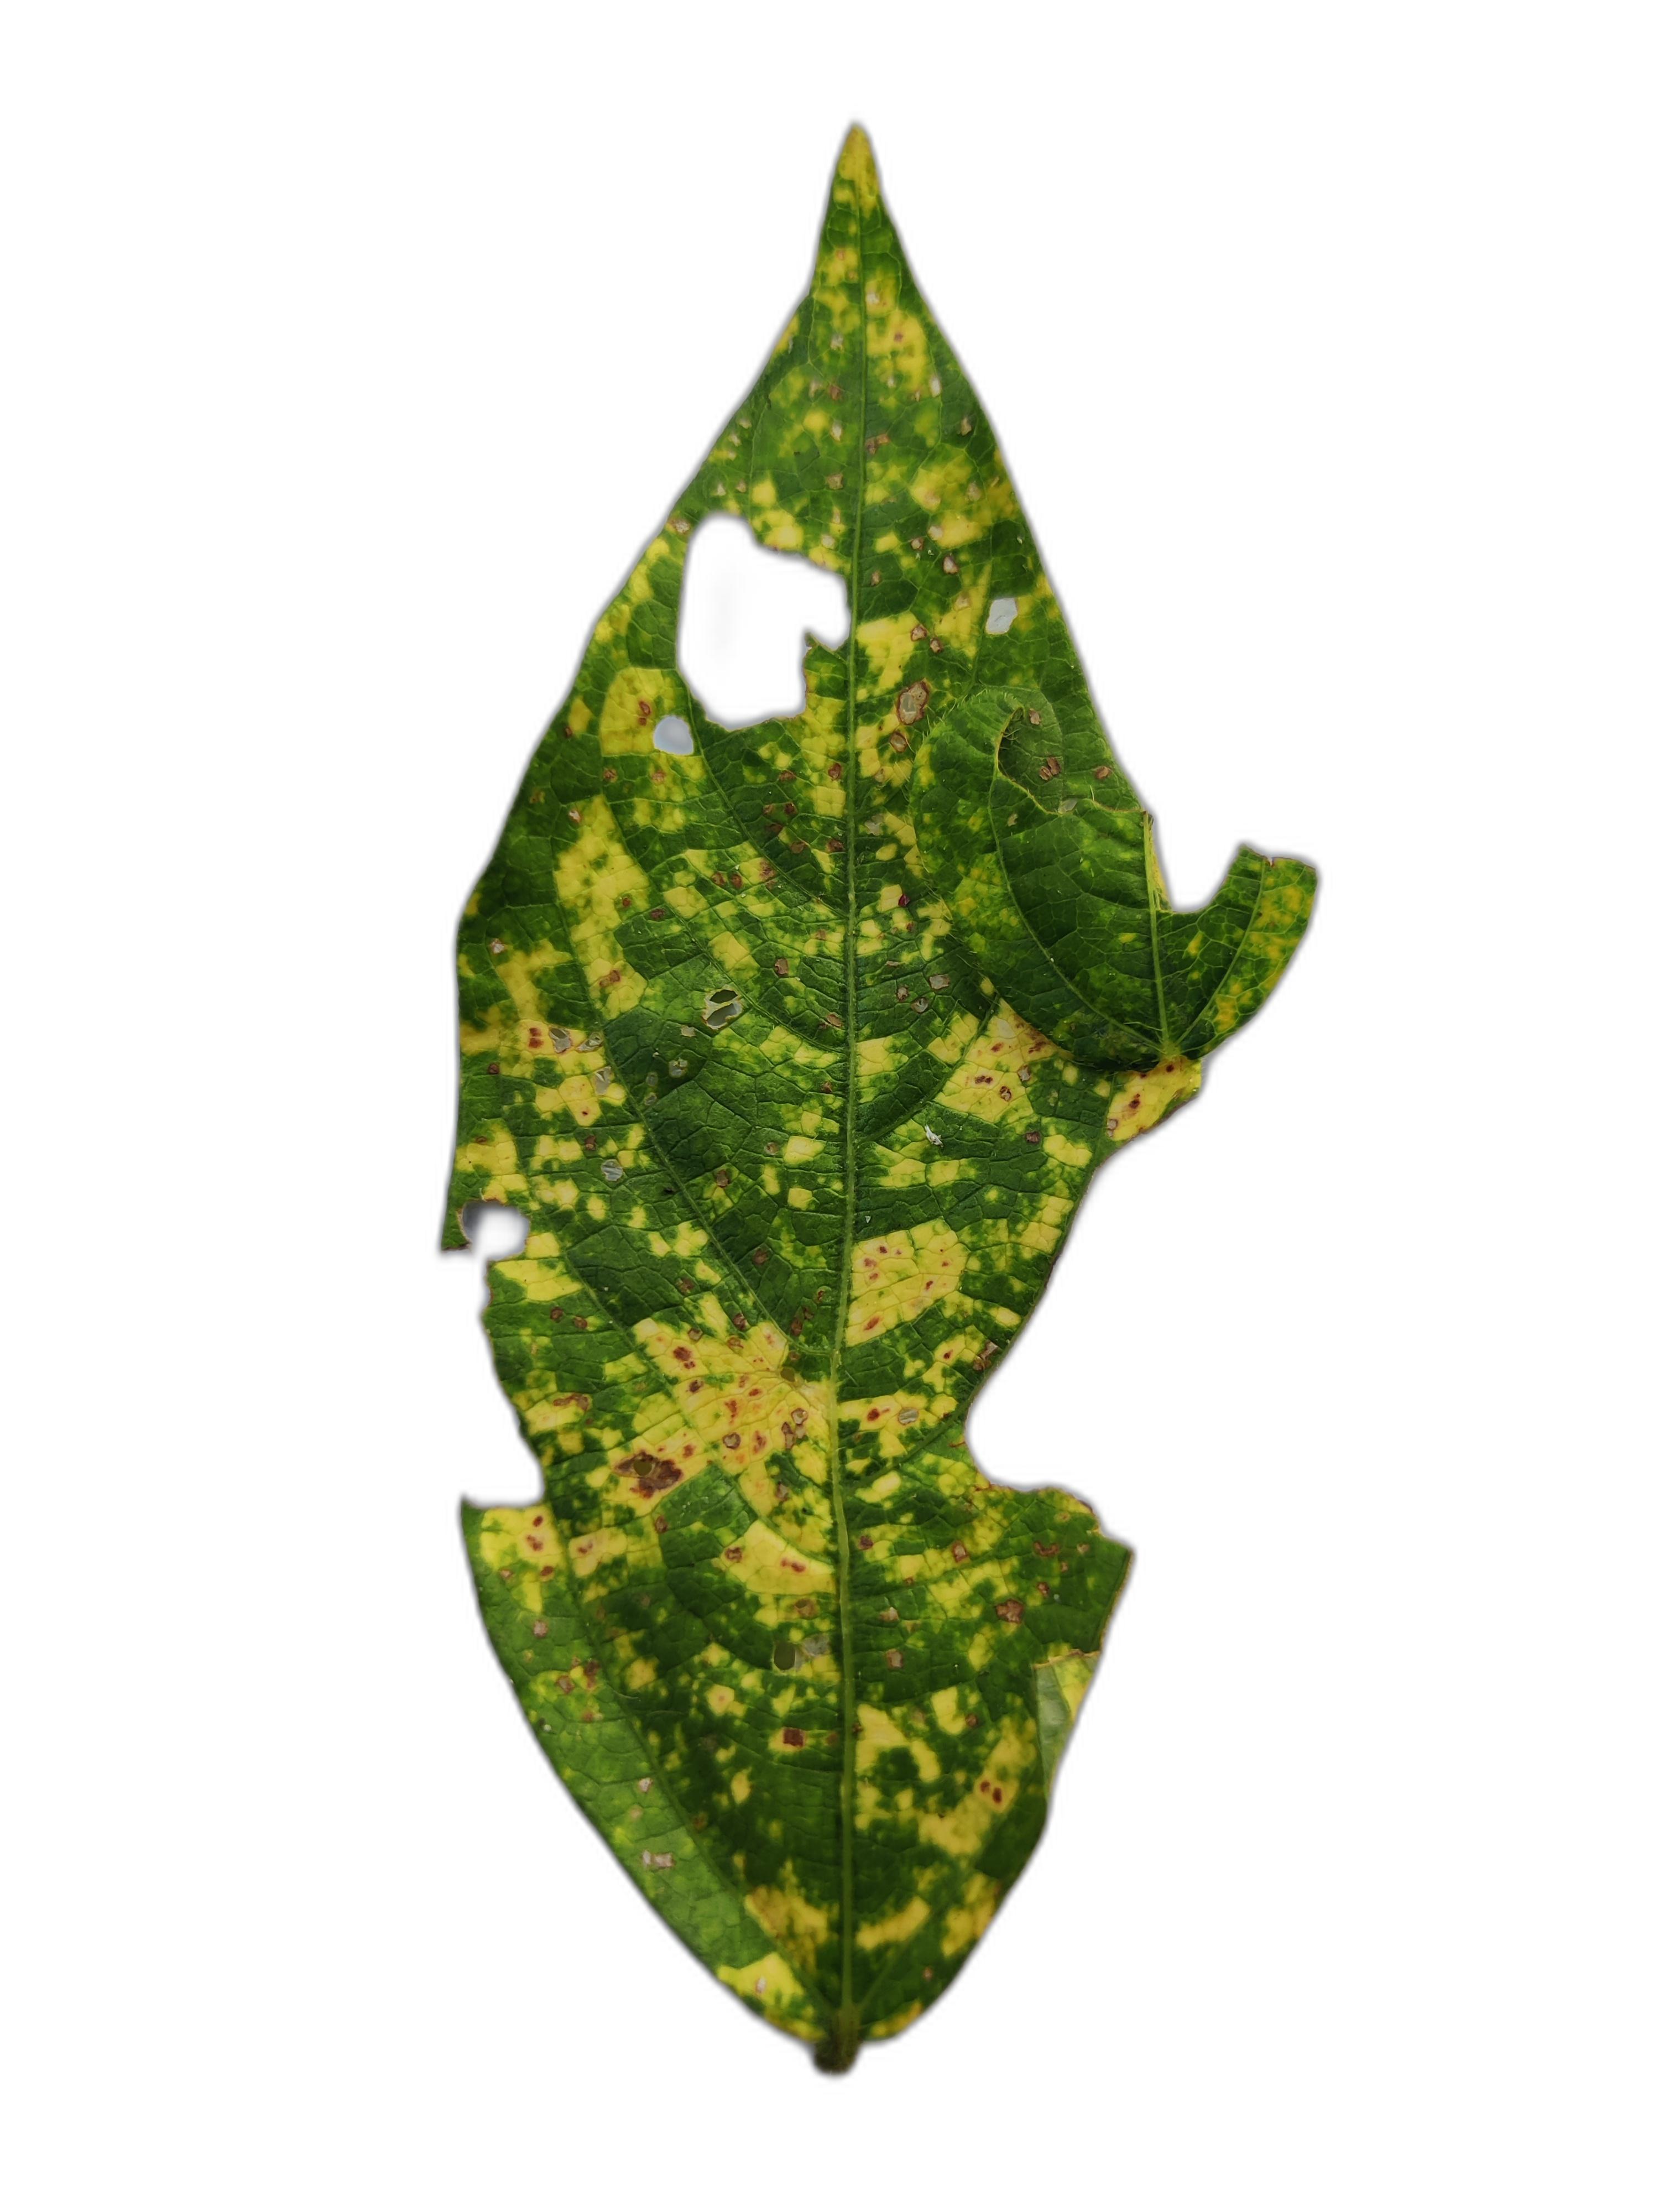
Label: Yellow Mosaic